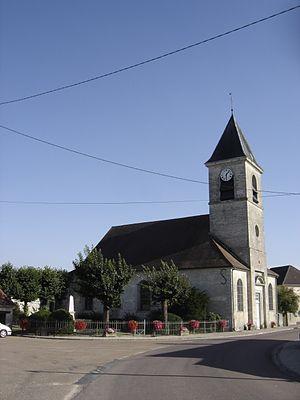
église de Bligny - Aube - France
Bligny est une commune française, située dans le département de l'Aube en région Grand Est.
L'église Saint-Symphorien est une église située à Bligny, dans le département français de l'Aube.
Cet article recense les monuments historiques de l'Aube, en France.